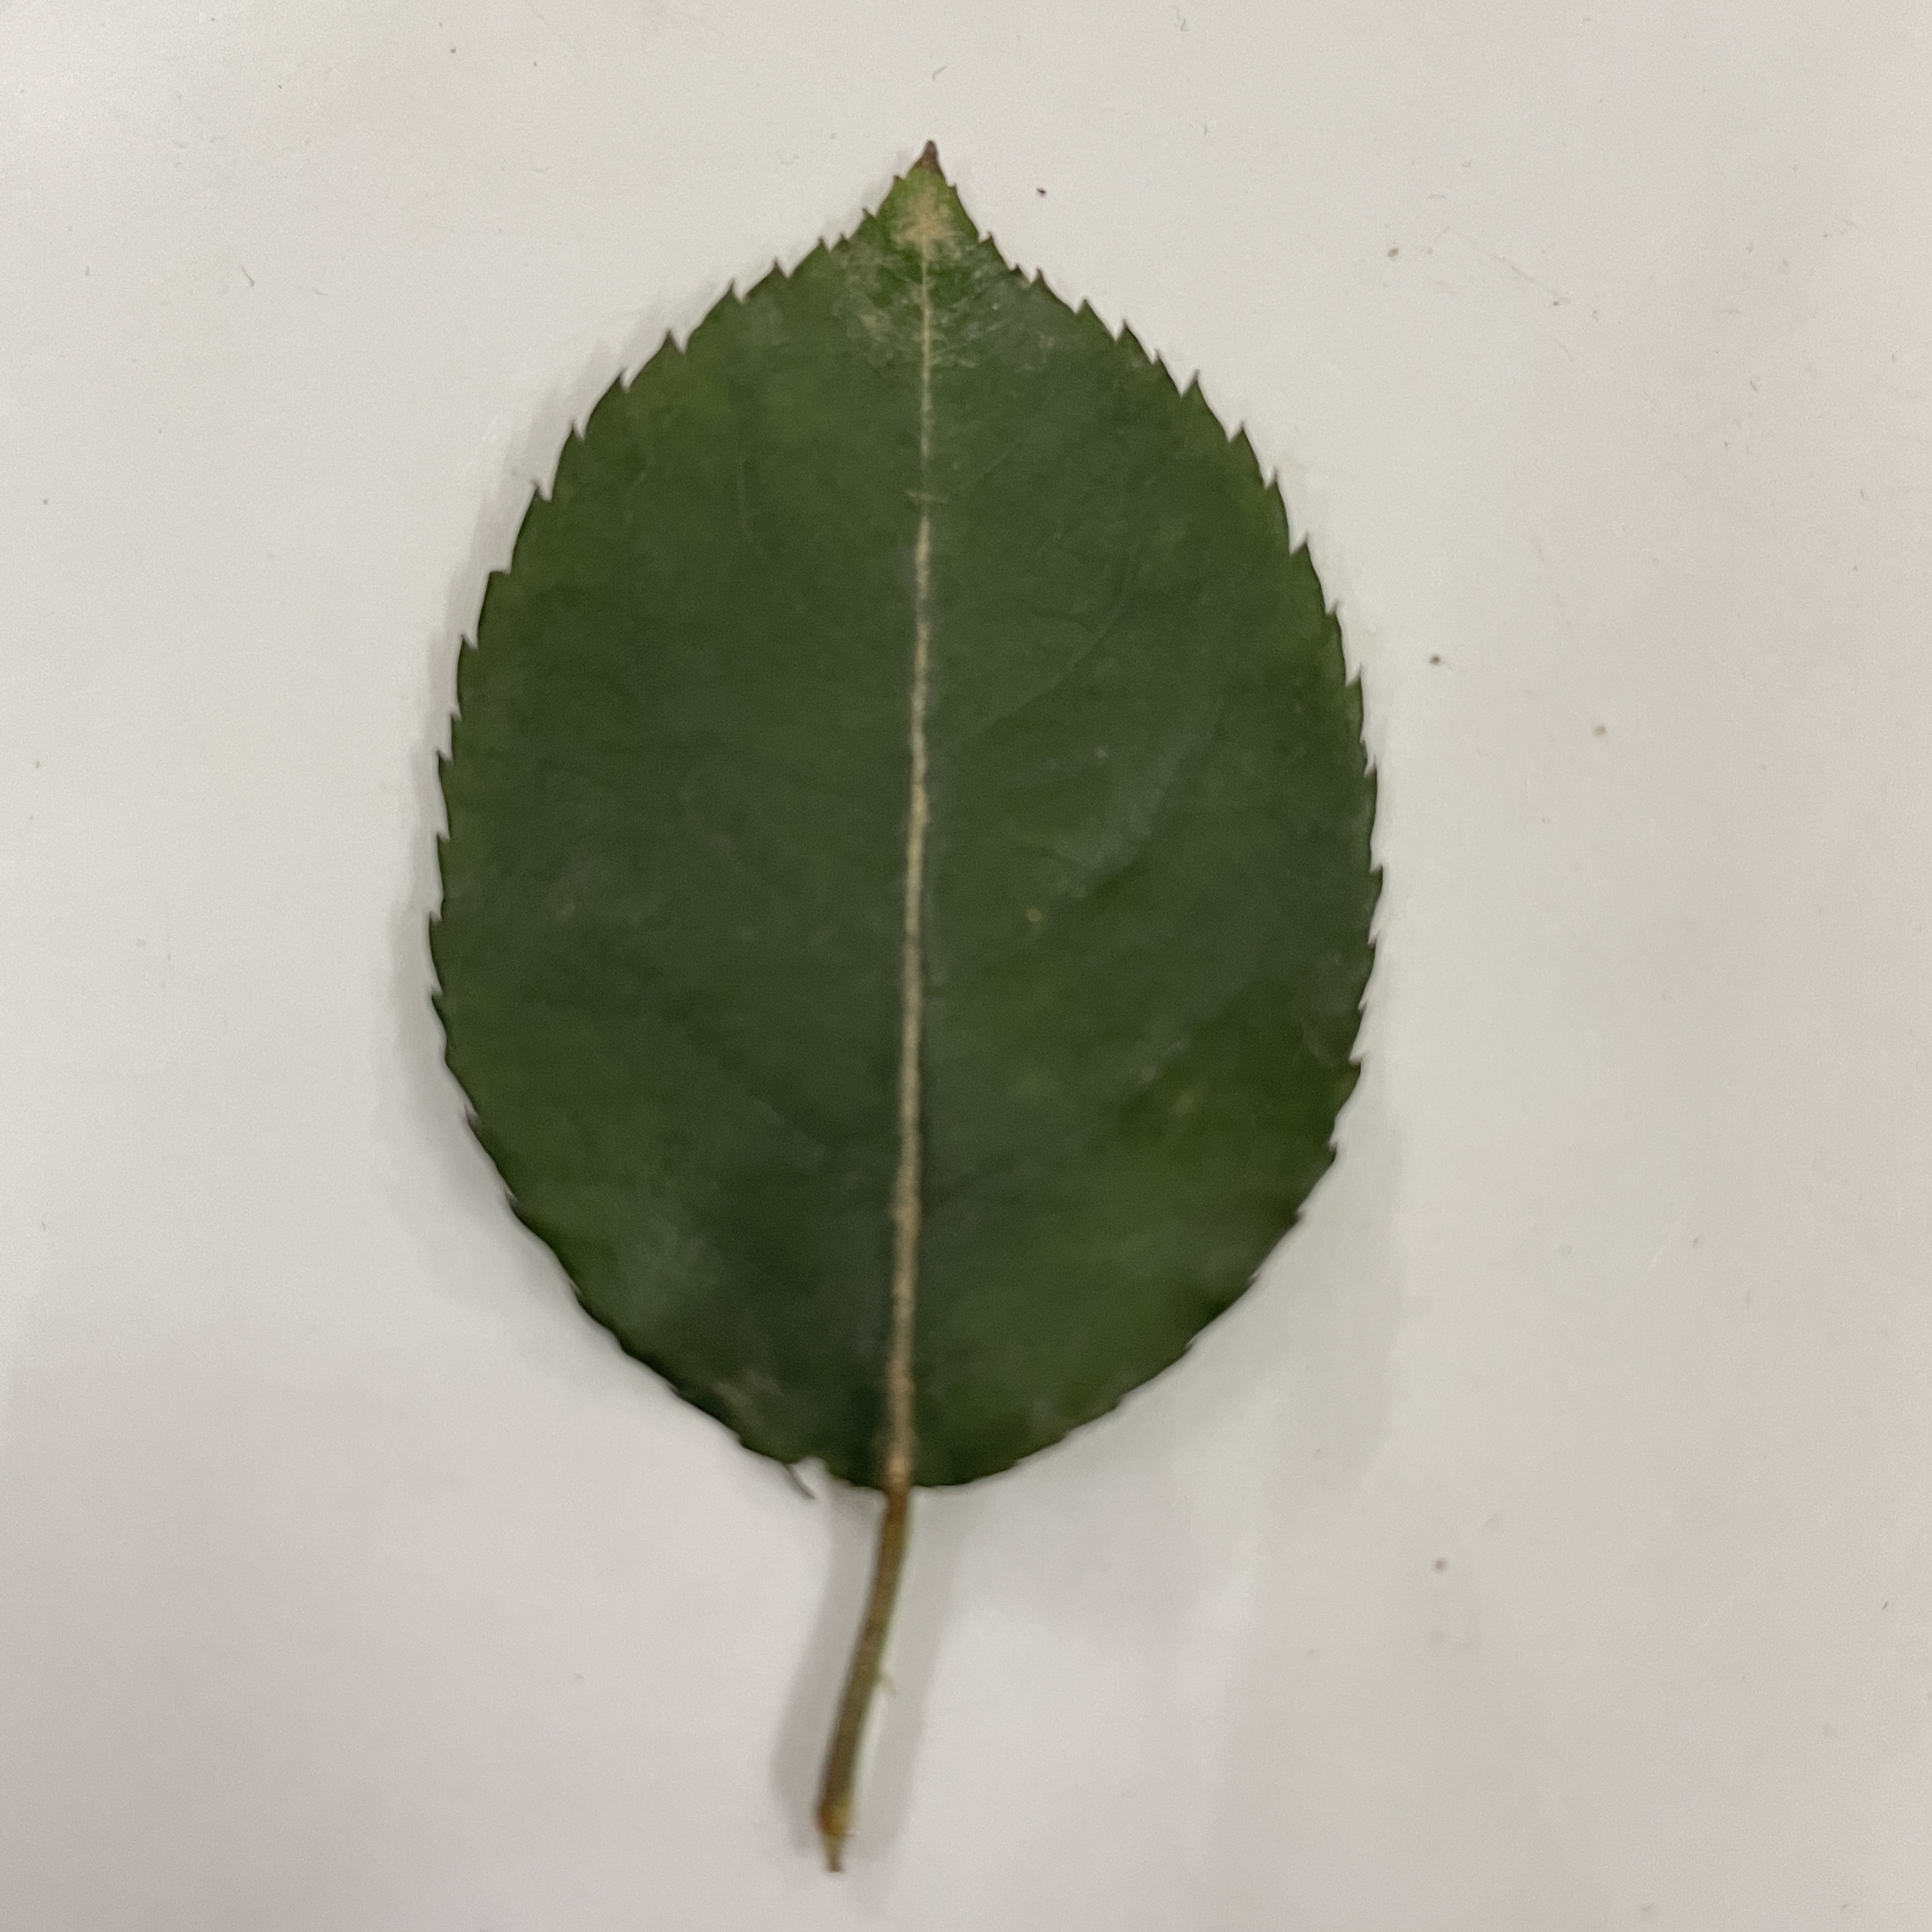
Label: Healthy Leaf